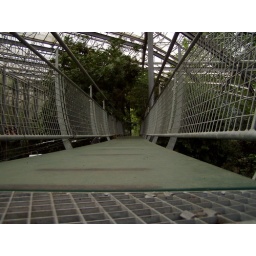
A bridge above a tropic house in a botanic garden in Amsterdam